USA 17

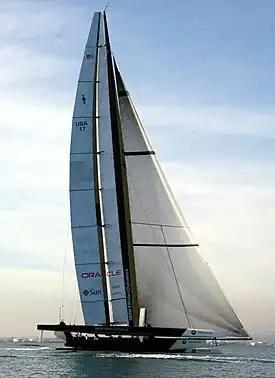
BMW Oracle racing "USA-17" training off Valencia, Spain in late January, 2010

USA-17 (formerly known as BMW Oracle Racing 90 or BOR90) is a sloop rigged racing trimaran built by the American sailing team BMW Oracle Racing to challenge for the 2010 America's Cup. Designed by VPLP Yacht Design with consultation from Franck Cammas and his Groupama multi-hull sailing team, "BOR90" is very light for her size being constructed almost entirely out of carbon fiber and epoxy resin, and exhibits very high performance being able to sail at 2.0 to 2.5 times the true wind speed. From the actual performance of the boat during the 2010 America's Cup races, it can be seen that she could achieve a velocity made good upwind of over twice the wind speed and downwind of over 2.5 times the wind speed. She can apparently sail at 20 degrees off the apparent wind. The boat sails so fast downwind that the apparent wind she generates is only 5-6 degrees different from that when she is racing upwind; that is, the boat is always sailing upwind with respect to the apparent wind. An explanation of this phenomenon can be found in the article on sailing faster than the wind.